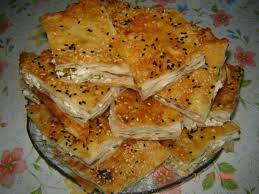
Yemek: borek